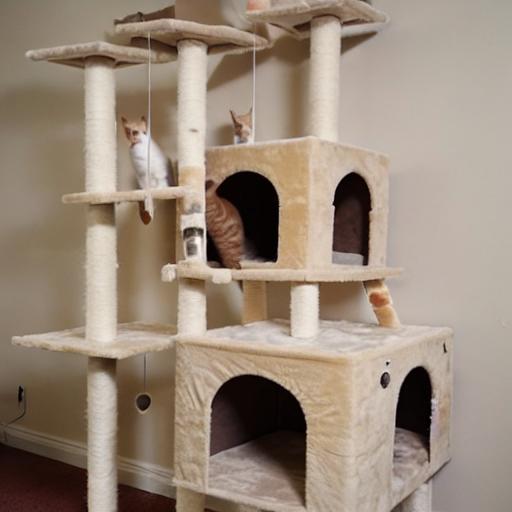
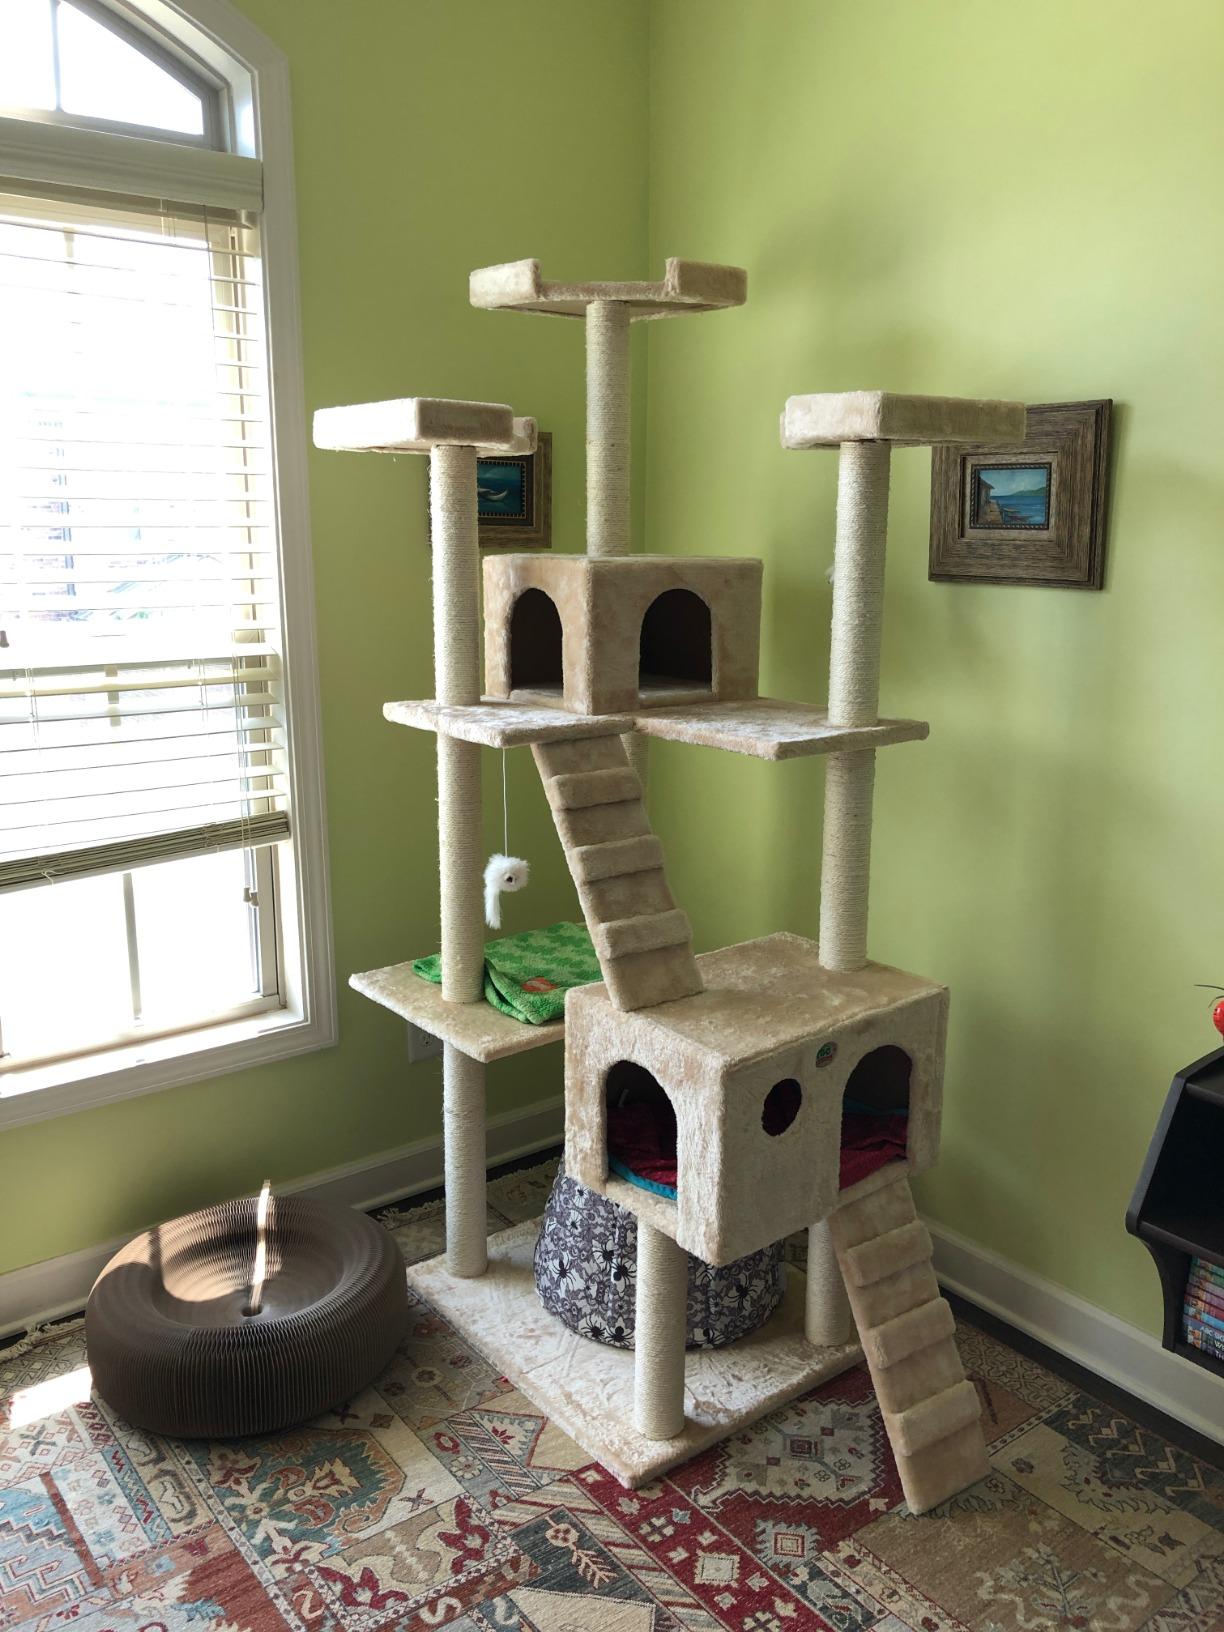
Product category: items_cat tree
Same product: no